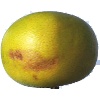
Label: pomelo_sweetie